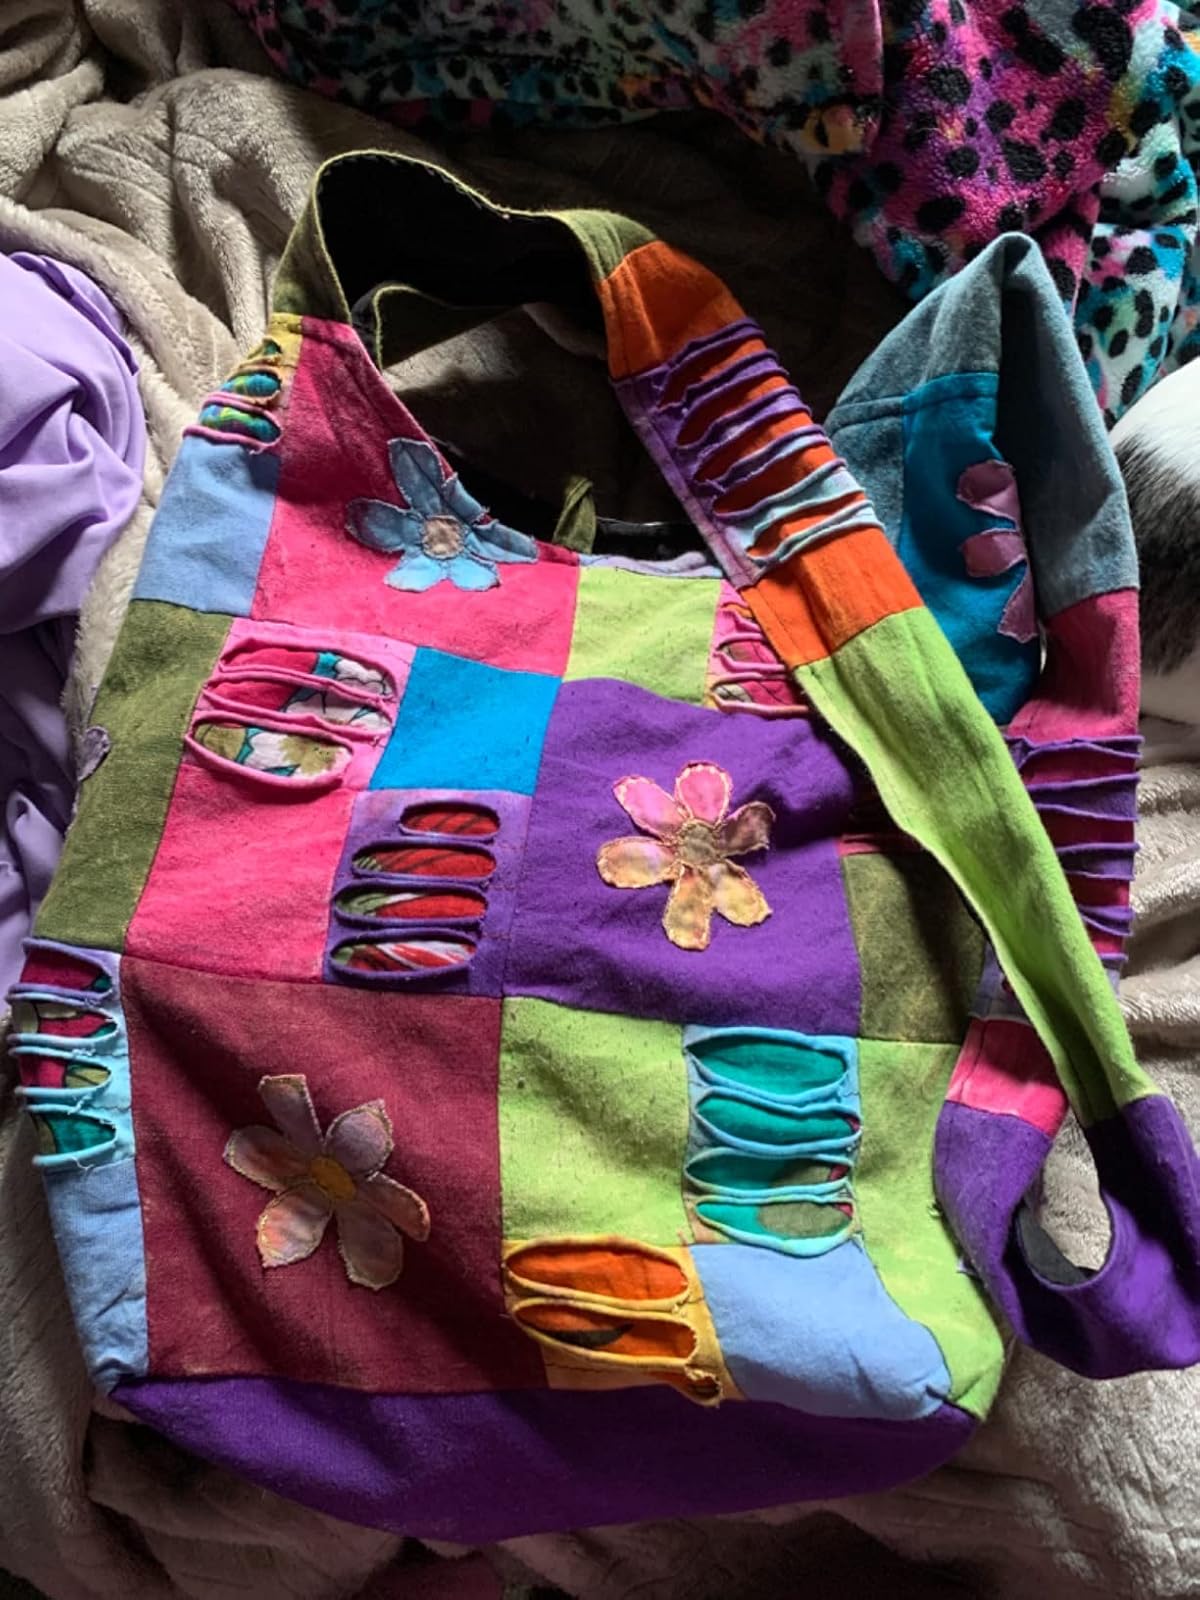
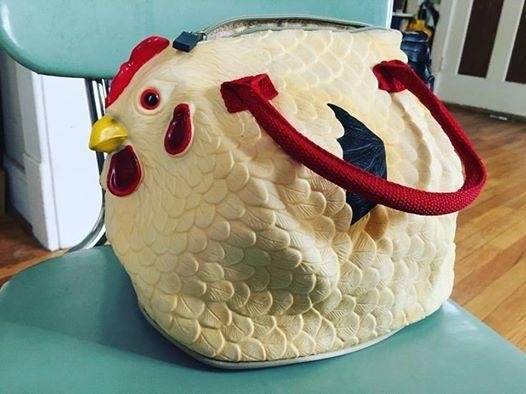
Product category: accessories_handbag
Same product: no